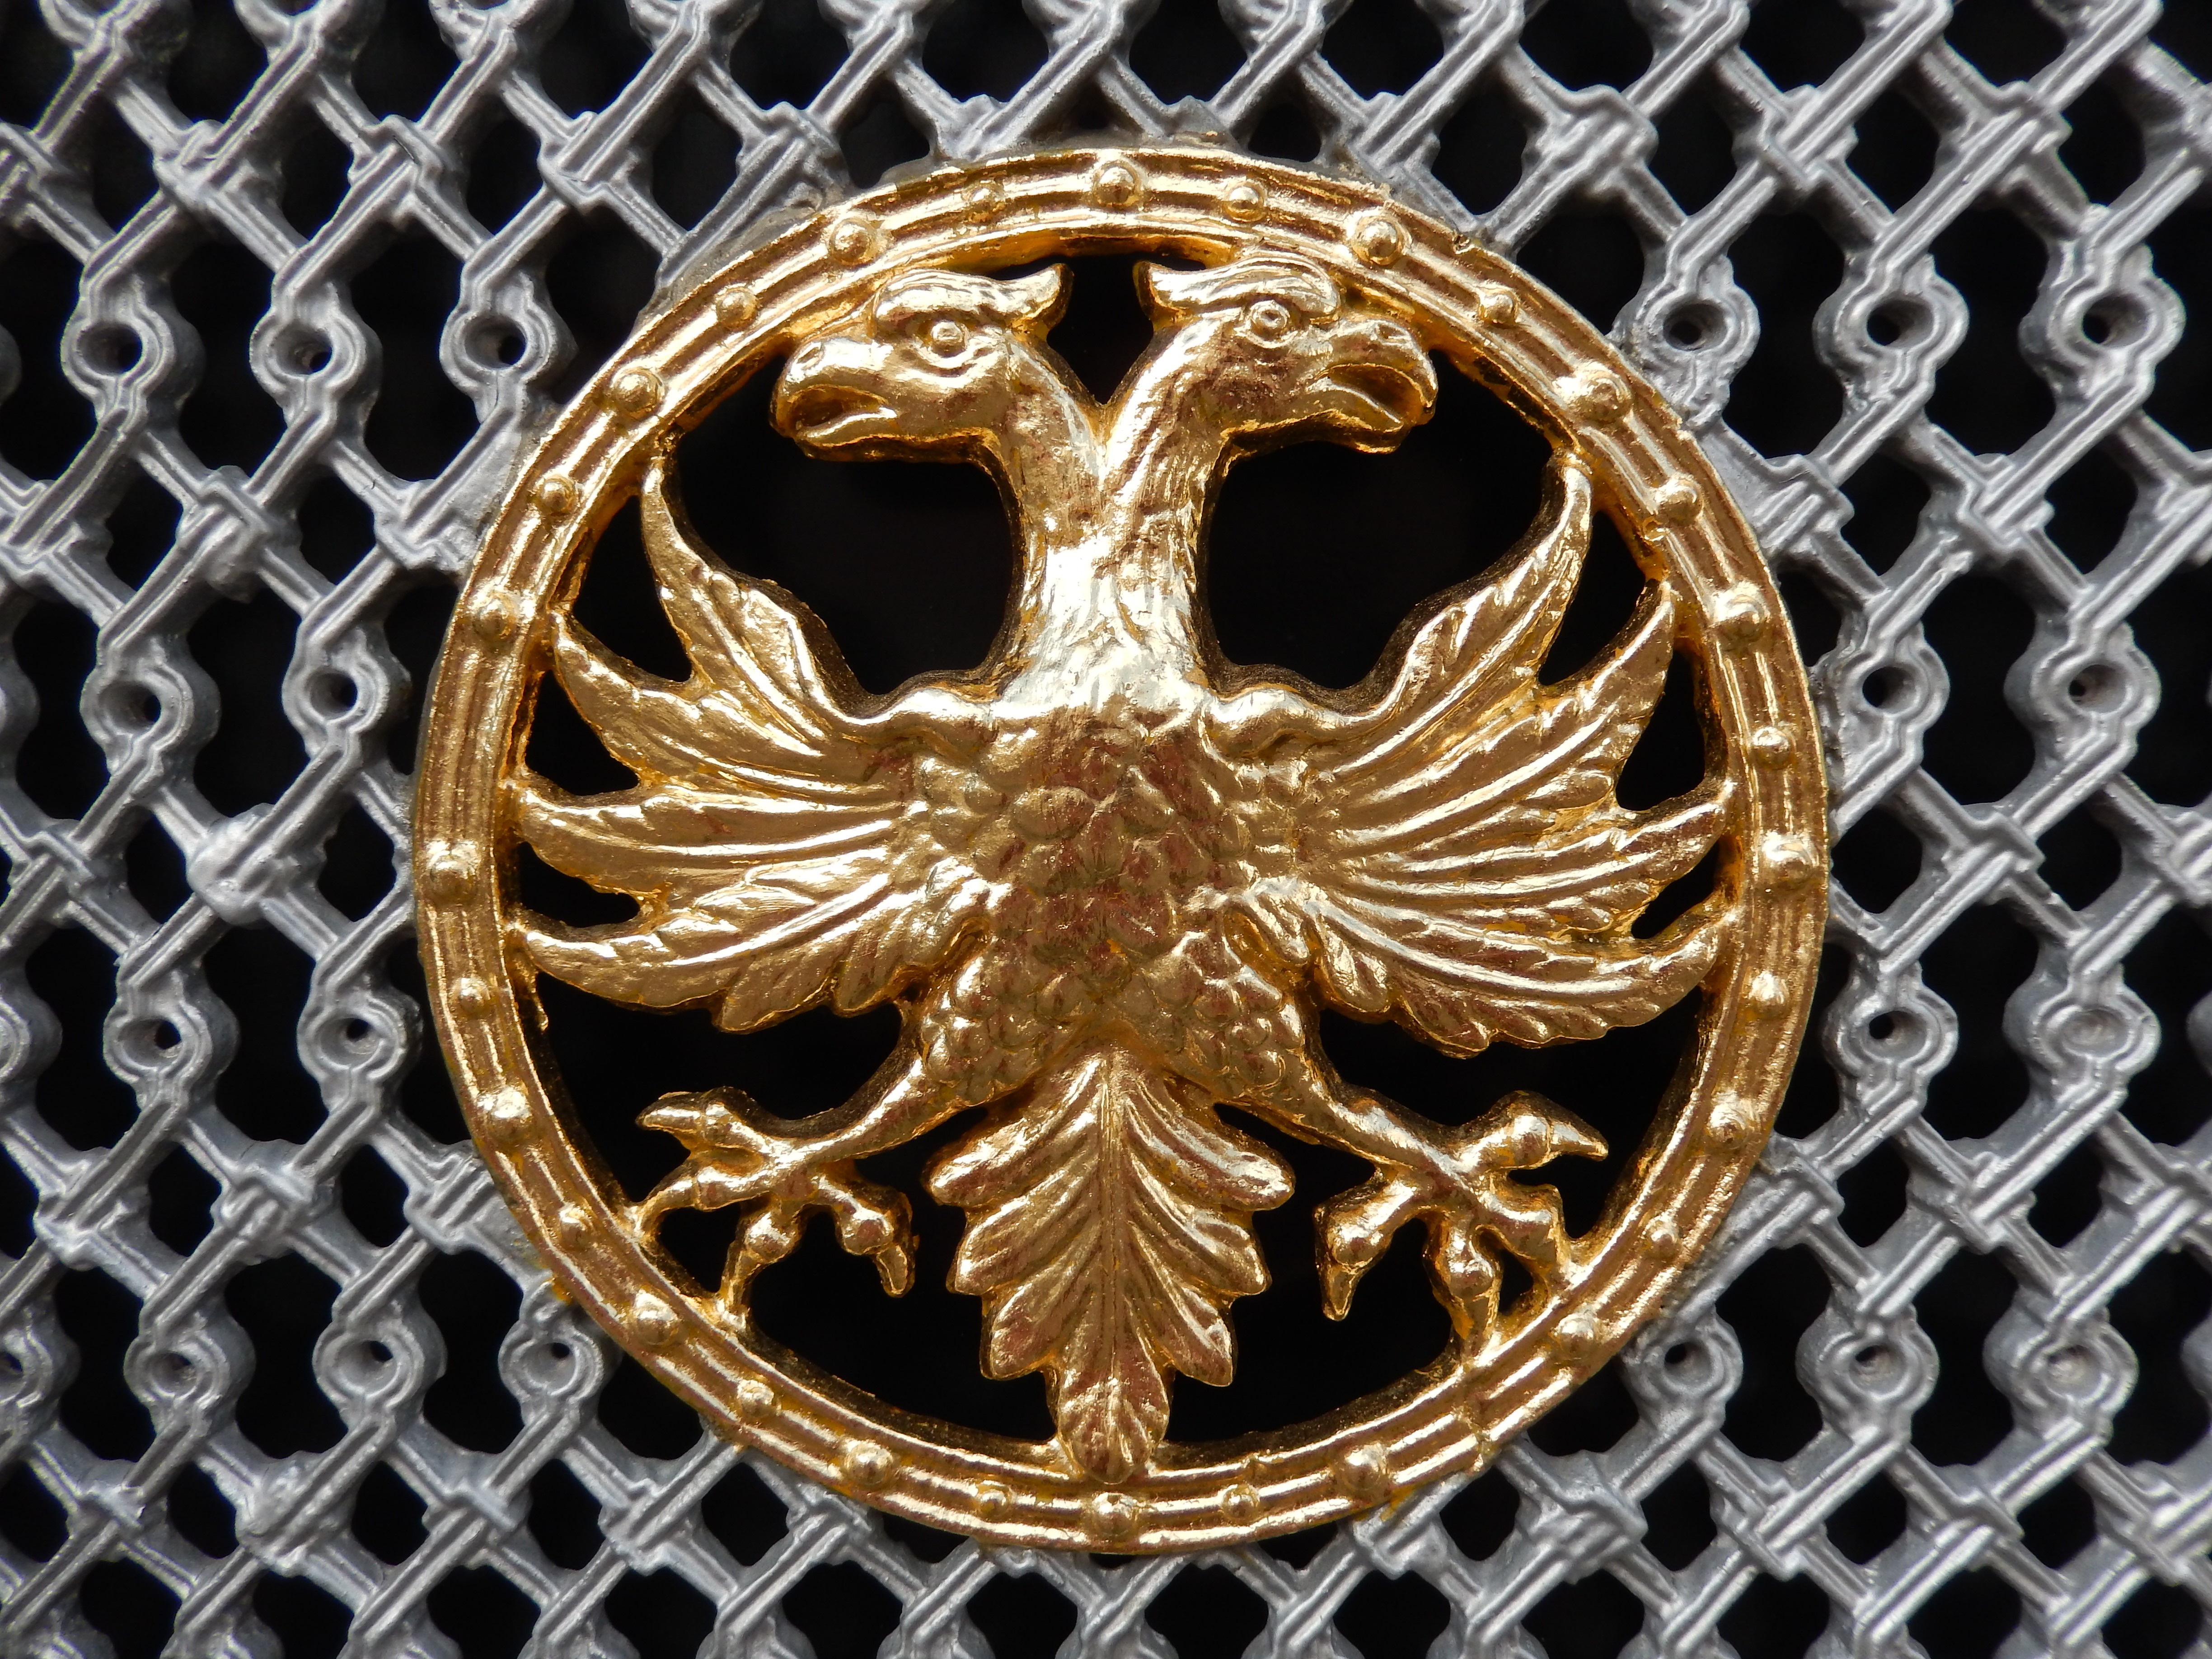
pattern, metal, eagle, door, circle, logo, framework, carving, escutcheon